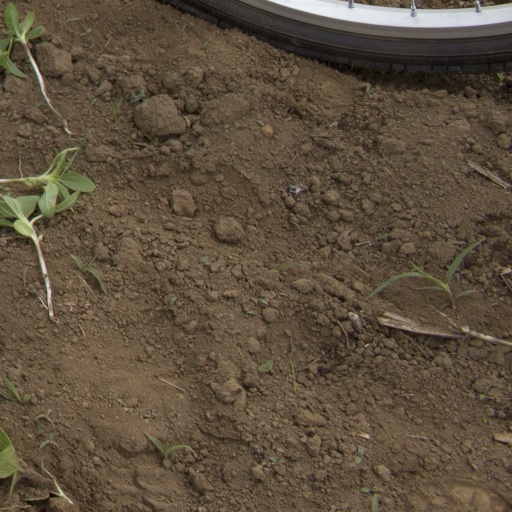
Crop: Jerusalem artichoke